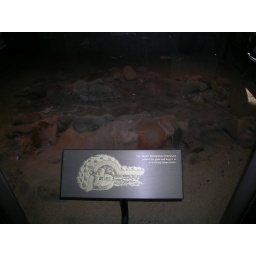
Glass house where the first Germans produced glass in 1609